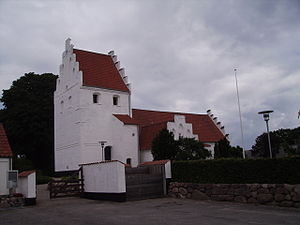
Allesø Kirke / Litteratur
Allesø Kirke er en kirke i Allesø Sogn i Odense Kommune. Landsbyen er nævnt første gang 1383, mens kirken først figurerer ved landehjælpen 1524-26, da den betalte den lave takst, 10 mark.